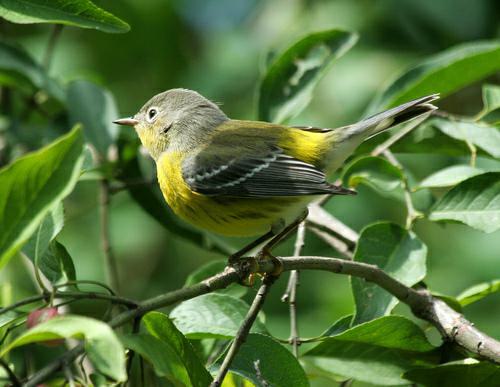
A photo of a magnolia warbler